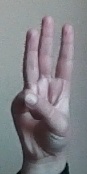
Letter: thaa